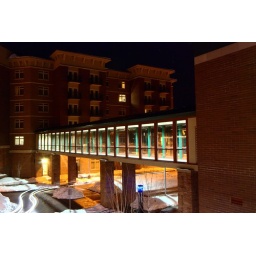
Loved the green lights on the sky bridge at the hotel near campus. Even caught some headlight trails.